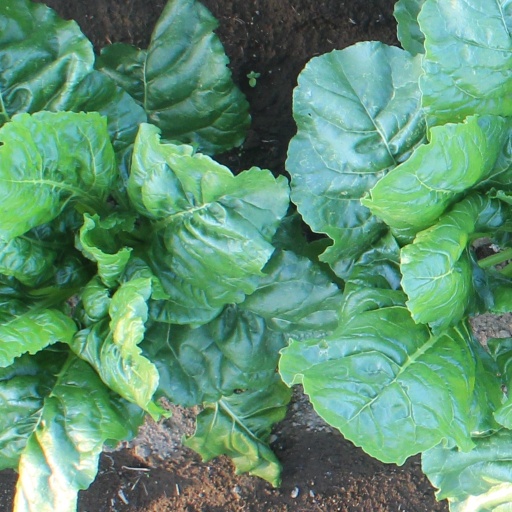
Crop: sugar beet